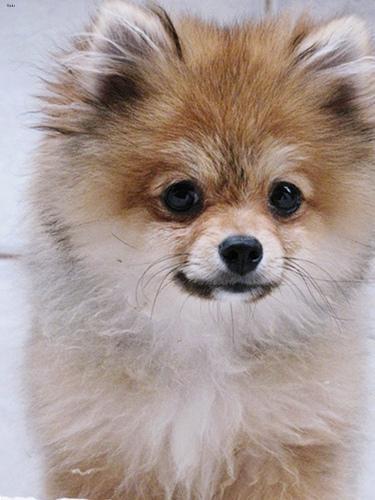
pomeranian